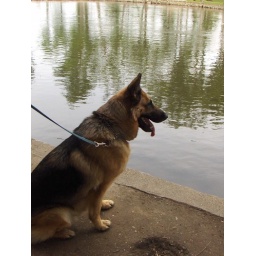
Our hyper dog. Debating jumping into the river....knowing full well she could get the duck in the distance.